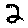
Label: 2